Nicolai Brock-Madsen

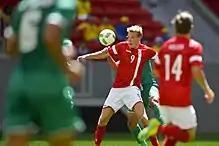
Brock-Madsen during the 2016 Summer Olympics

Brock-Madsen represented Denmark internationally at levels from under-18 to under-21.